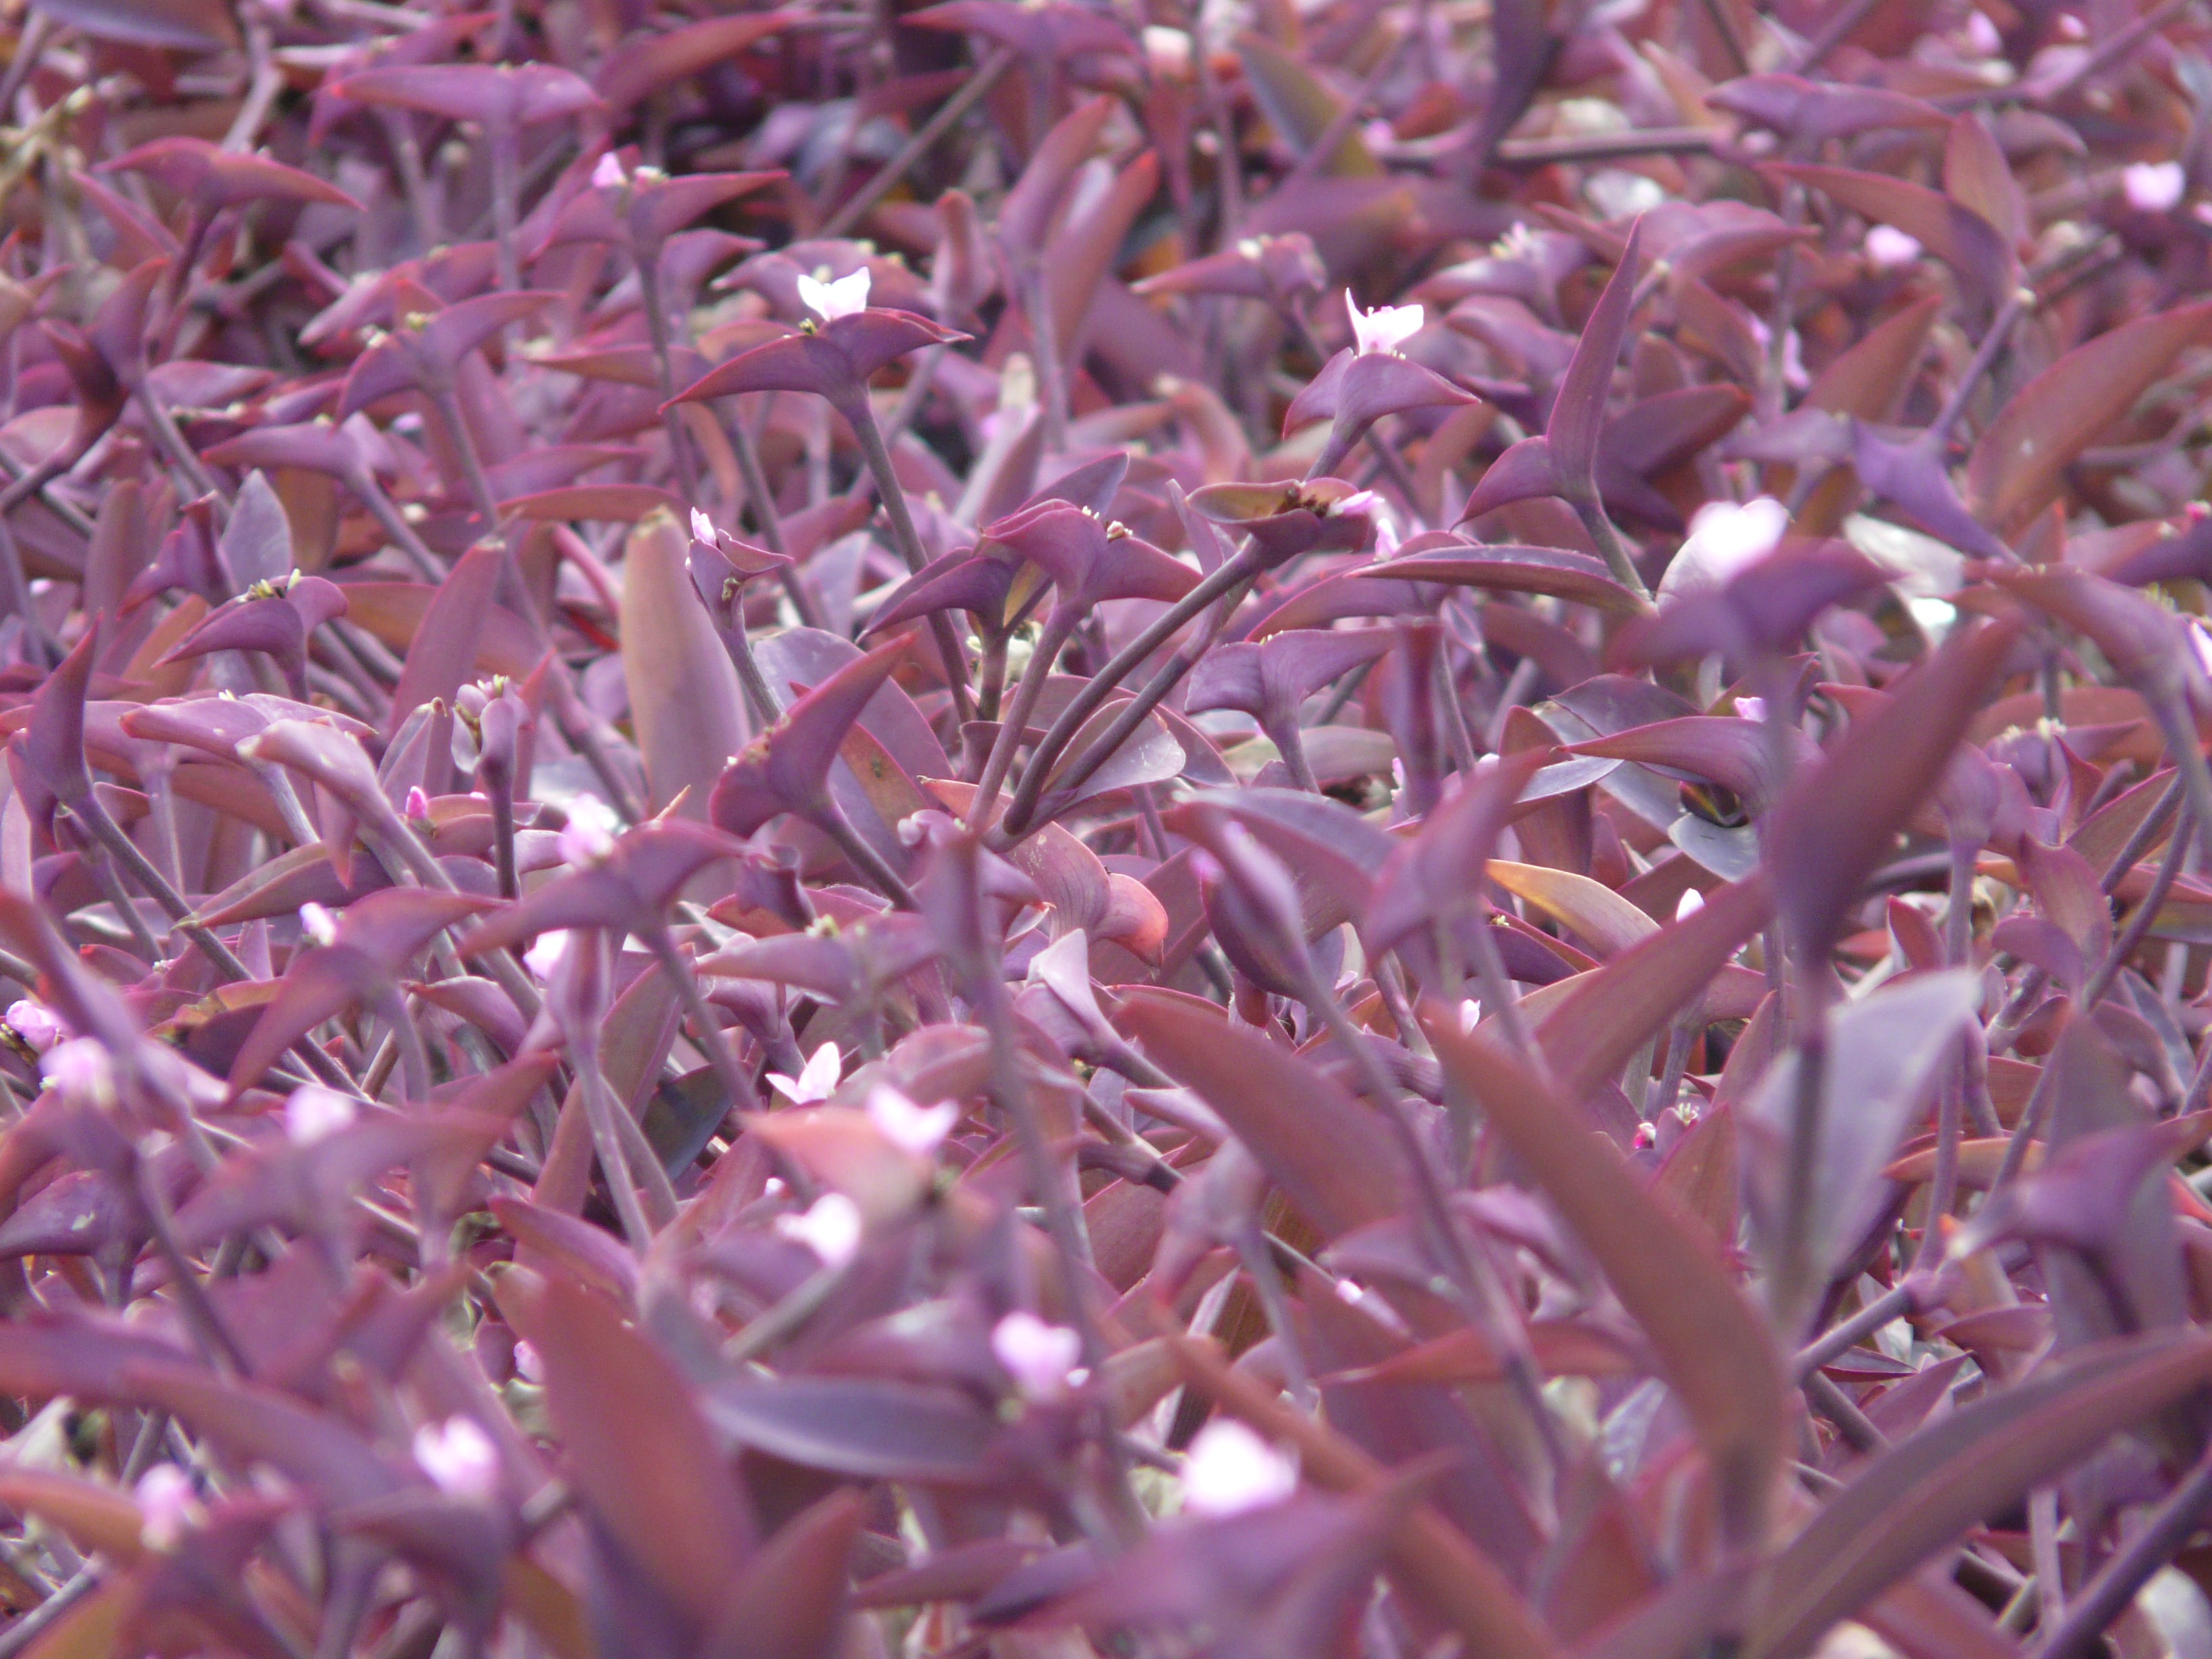
branch, blossom, plant, leaf, flower, purple, petal, bloom, herb, botany, flora, coral, stalk, shrub, violet, flowering plant, commelinaceae, tradescantia pallida, land plant, three master flower, mexican dreimasterblume, commelinagewaechs